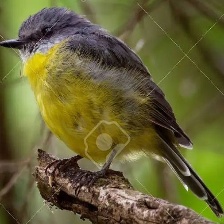
Species: EASTERN YELLOW ROBIN
Scientific name: EOPSALTRIA AUSTRALIS
ImageNet parent category: robin